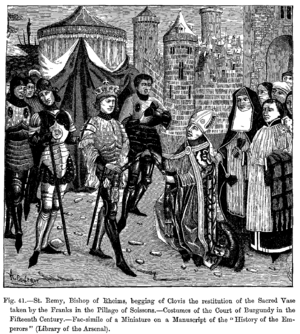
Le vase de Soissons est un objet précieux, sujet du récit d'un événement à caractère historique, qui se serait déroulé après la bataille de Soissons en 486, et rapporté au cours de la deuxième moitié du VIᵉ siècle par Grégoire de Tours, près d'un siècle après les faits.